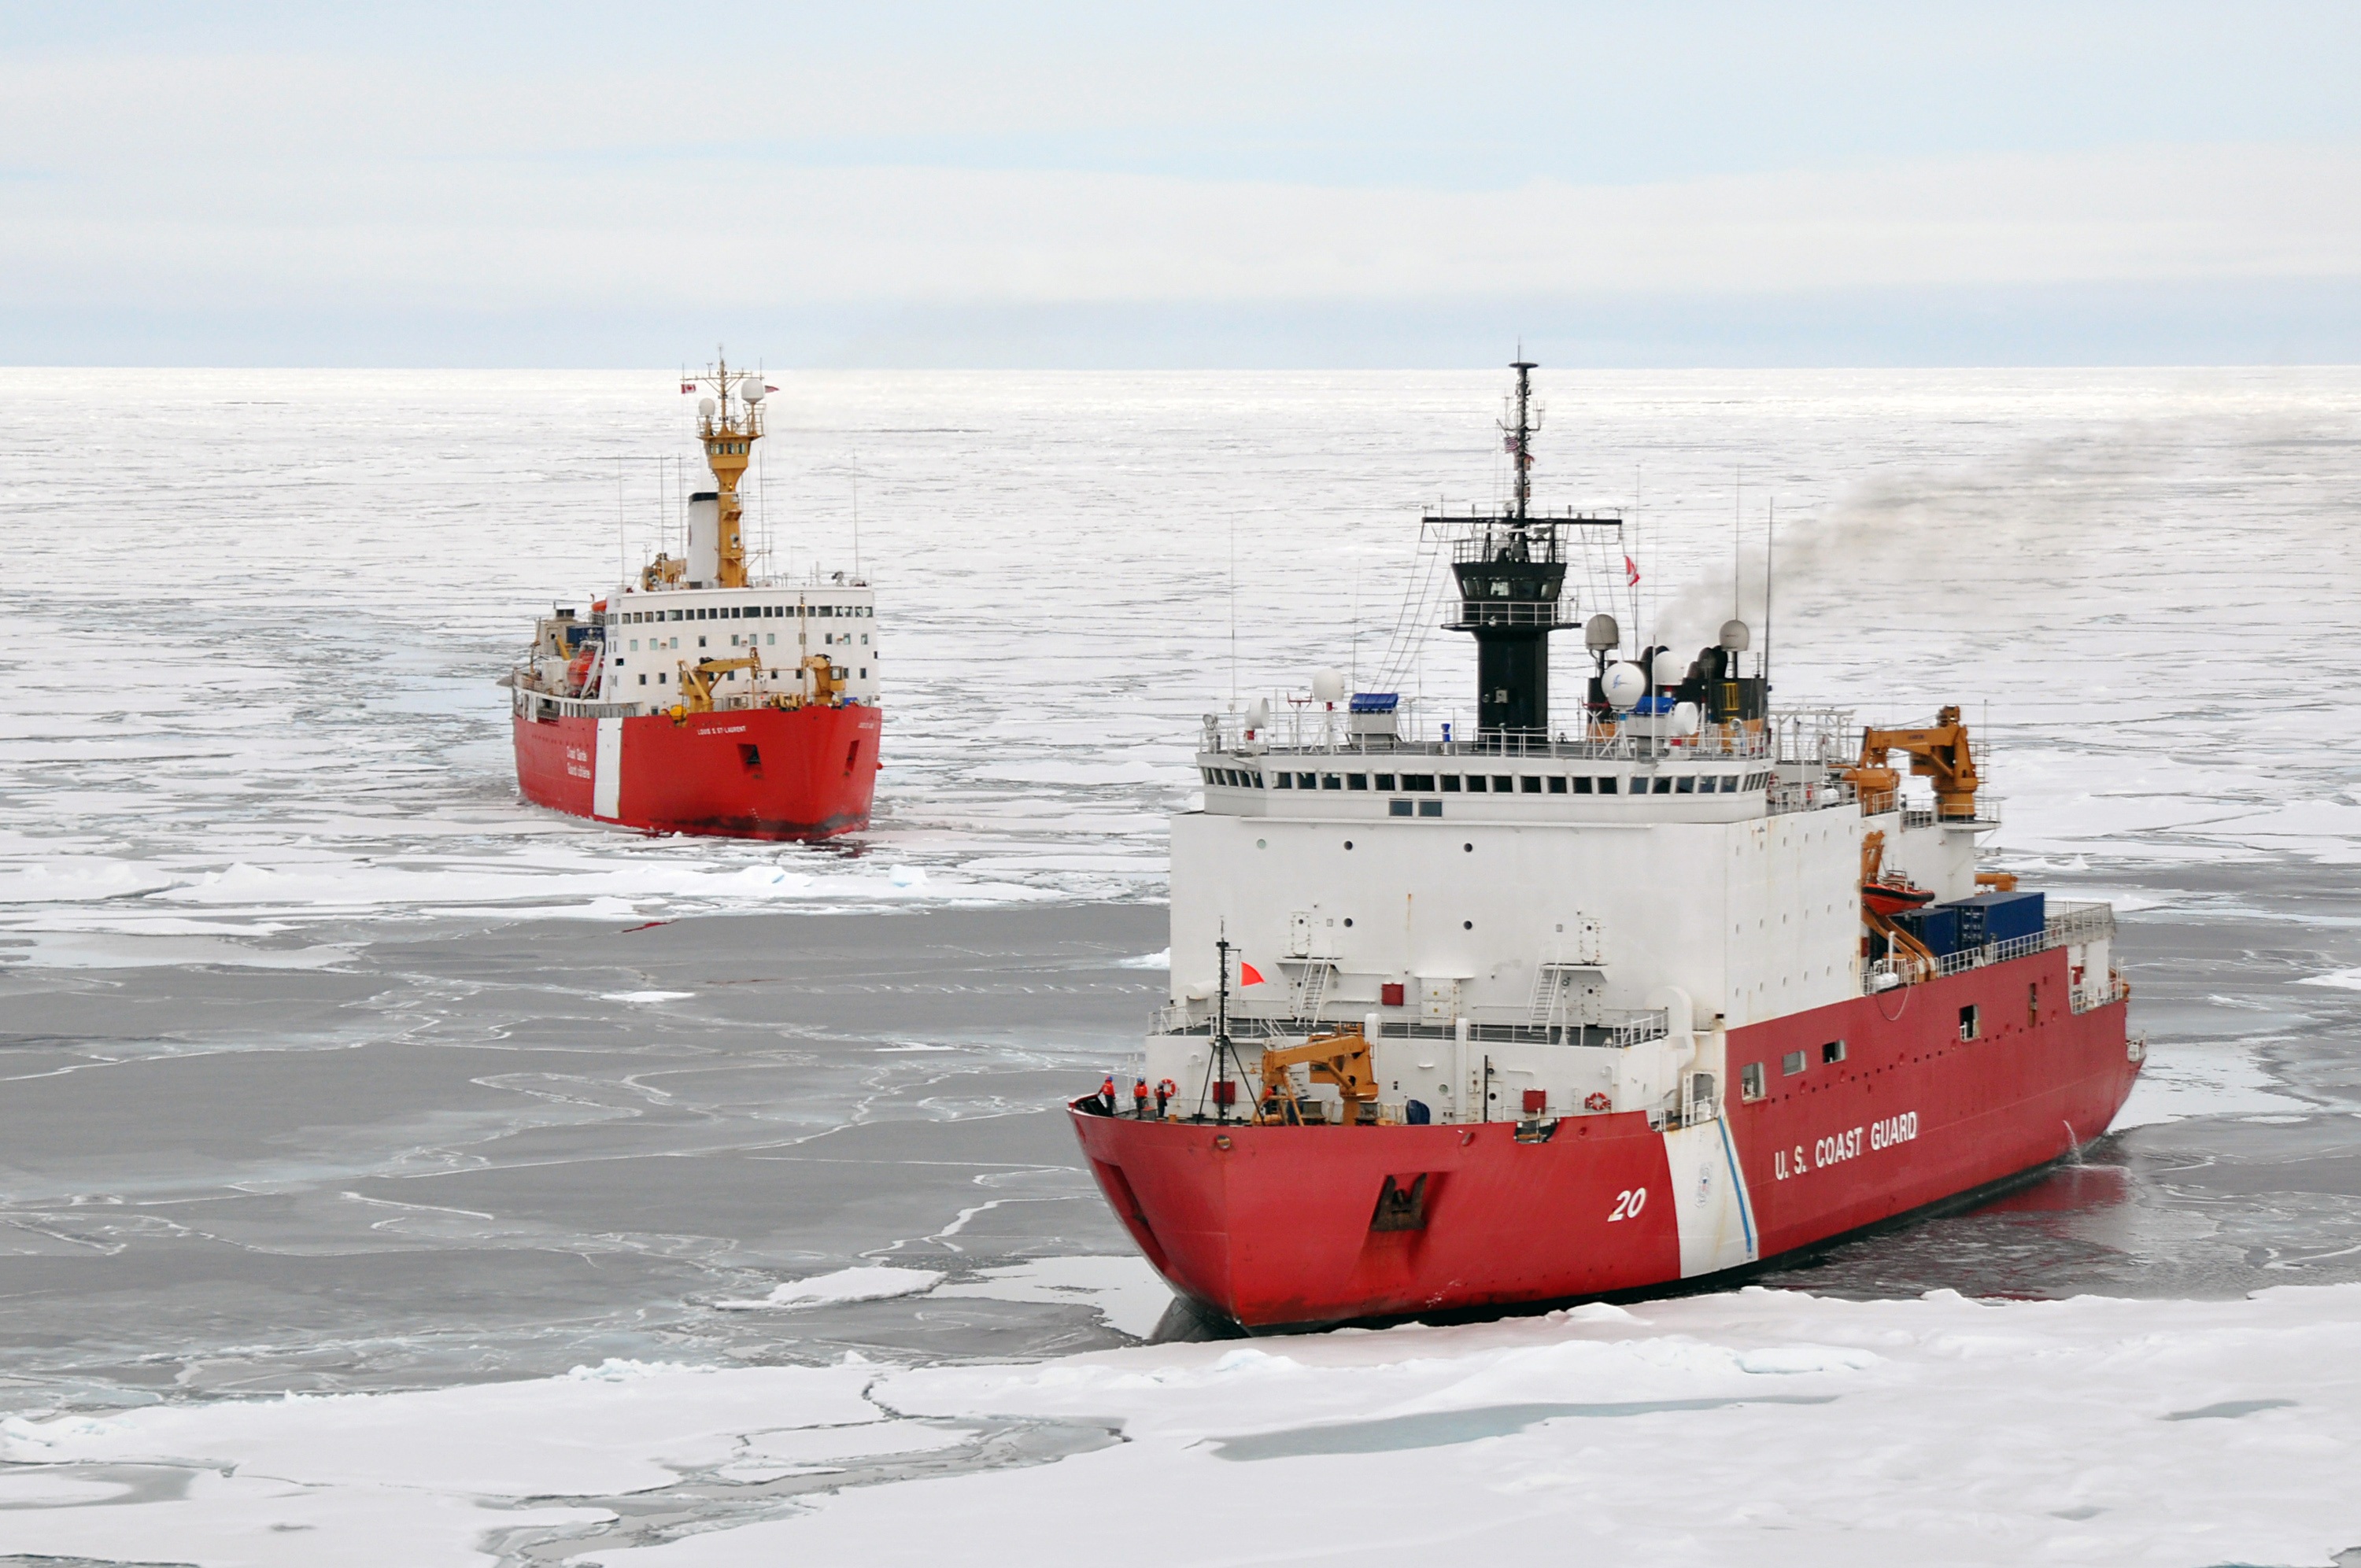
sea, coast, water, ocean, winter, boat, ship, ice, vessel, vehicle, arctic, cargo ship, ferry, ships, icebreaker, channel, tugboat, watercraft, fishing vessel, coast guard, arctic ocean, freight transport, tank ship, bulk carrier, research vessel, offshore drilling, anchor handling tug supply vessel, platform supply vessel, ice breakers